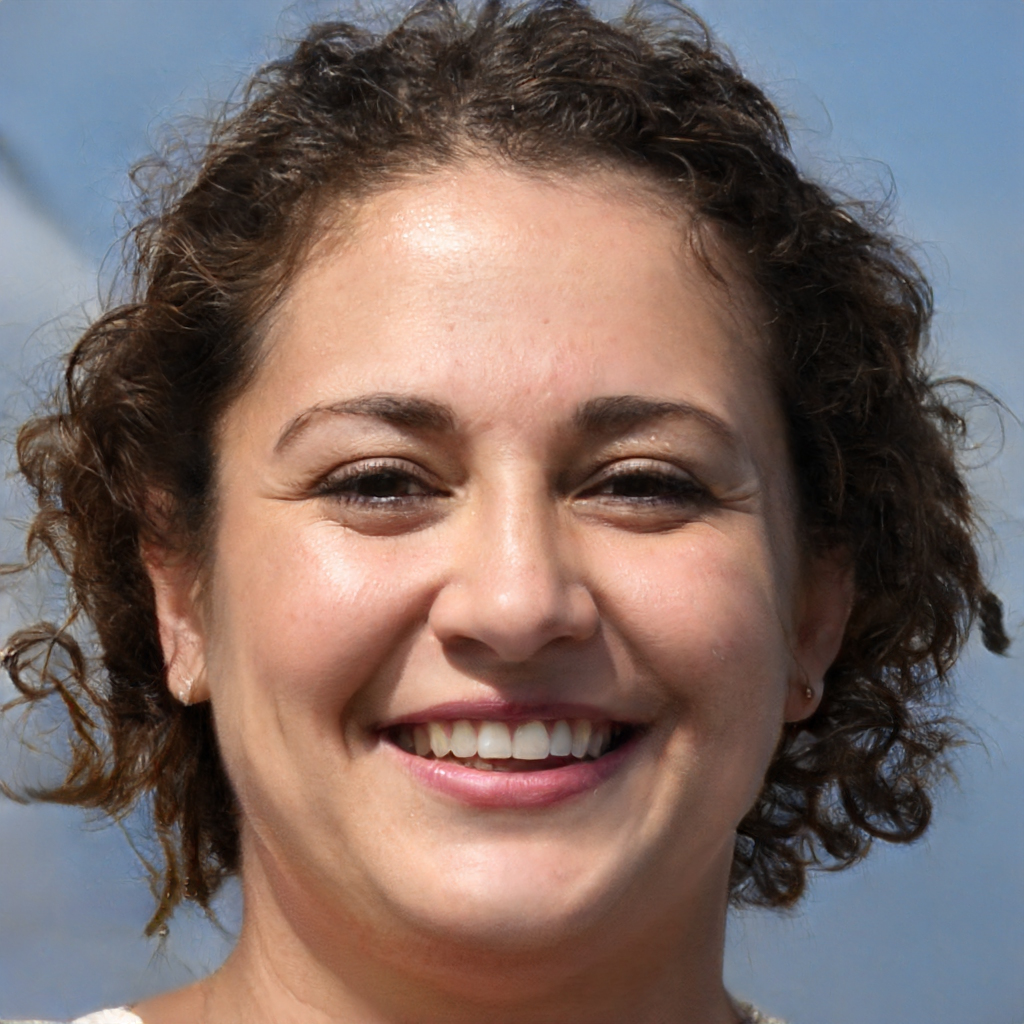
Label: Colored